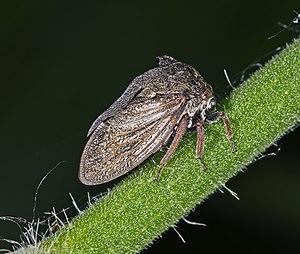
Le Demi-diable ou Cigale épineuse est un insecte de la famille des membracides, sous-famille des Centrotinae, tribu des Centrotini, et du genre Centrotus.